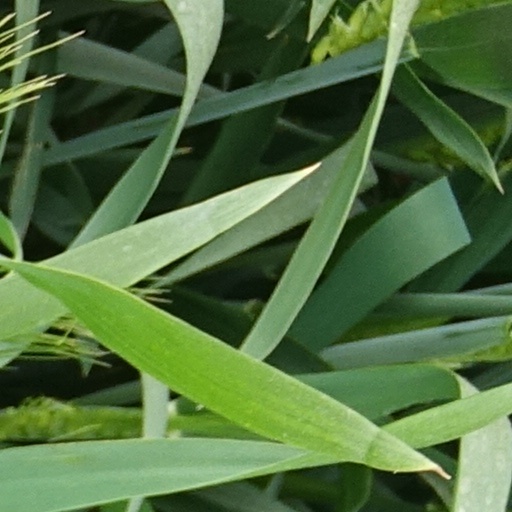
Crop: wheat